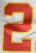
Number: 2